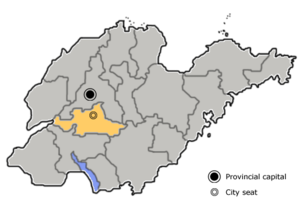
Tai'an (Shandong) / Administrative enheder
Tai'ans beliggenhed i Shandong
Tai'an er et kinesisk bypræfektur i provinsen Shandong i Folkerepublikken Kina. Præfekturet har et areal på 7,761 km², og en befolkning på 5.530.000 mennesker.